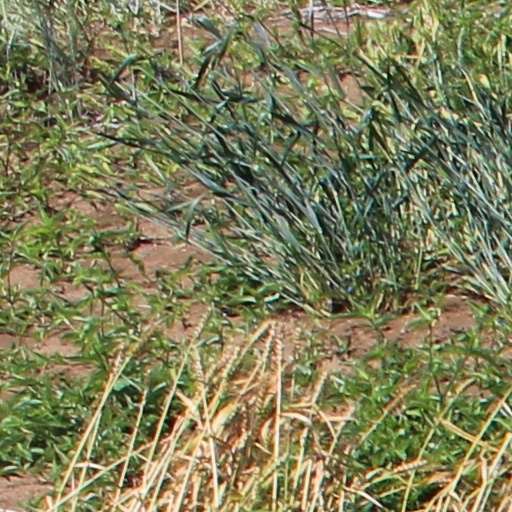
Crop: wheat